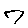
Label: 7